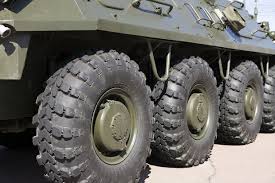
Label: BTR-60